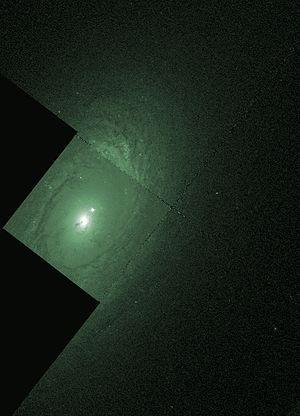
NGC 4138 est une galaxie spirale située dans la constellation des Chiens de chasse à environ 40 millions d'années-lumière. NGC 4138 a été découvert l'astronome germano-britannique William Herschel en 1788.